Jerusalem Walls National Park

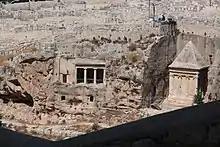
Zechariah's Tomb

The national park consists of important archaeological sites as well as the Ophel Garden/Jerusalem Archaeological Park, which includes archaeological finds from the Solomon's Temple period until the Ottoman period.